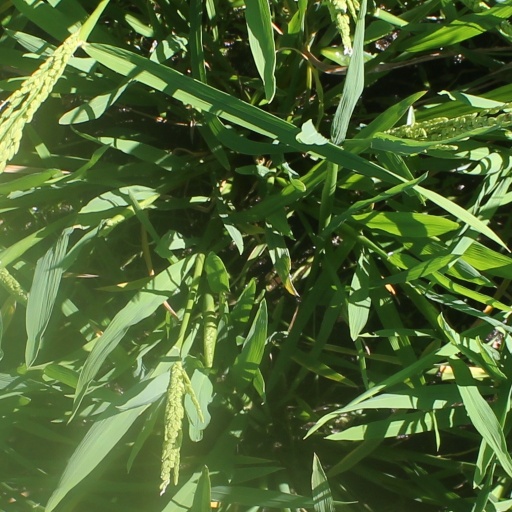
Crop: rice